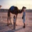
Label: camel